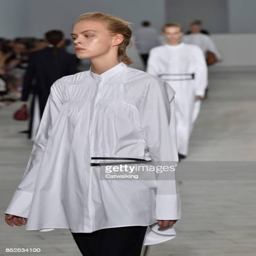
a model walks the runway at the summer fashion show during event